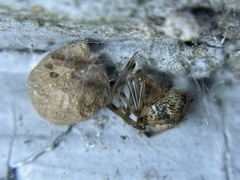
Species: Parasteatoda_tepidariorum